Nordland families

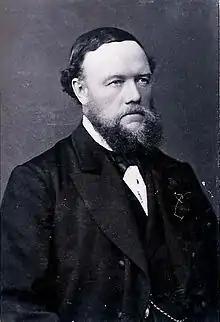
Trader and island owner Erasmus B.K. Zahl was a typical representative of the Nordland families. As such he is known through Knut Hamsun's famous character "Mack". Photograph: Mr Finne

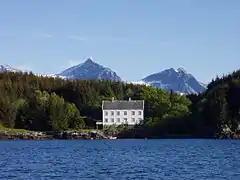
Nordland families are often associated with the region's several trade seats. One is Lauvøya, which has been possessed by, among others, the Jentoft family and the Hveding family. Photograph: Commons user "Knut"

Nordland families are the older families of burgher or clerical estate in today's counties of Nordland and Troms, plus Finnmark, in Norway. These families belonged to the leading social classes of Northern Norway.